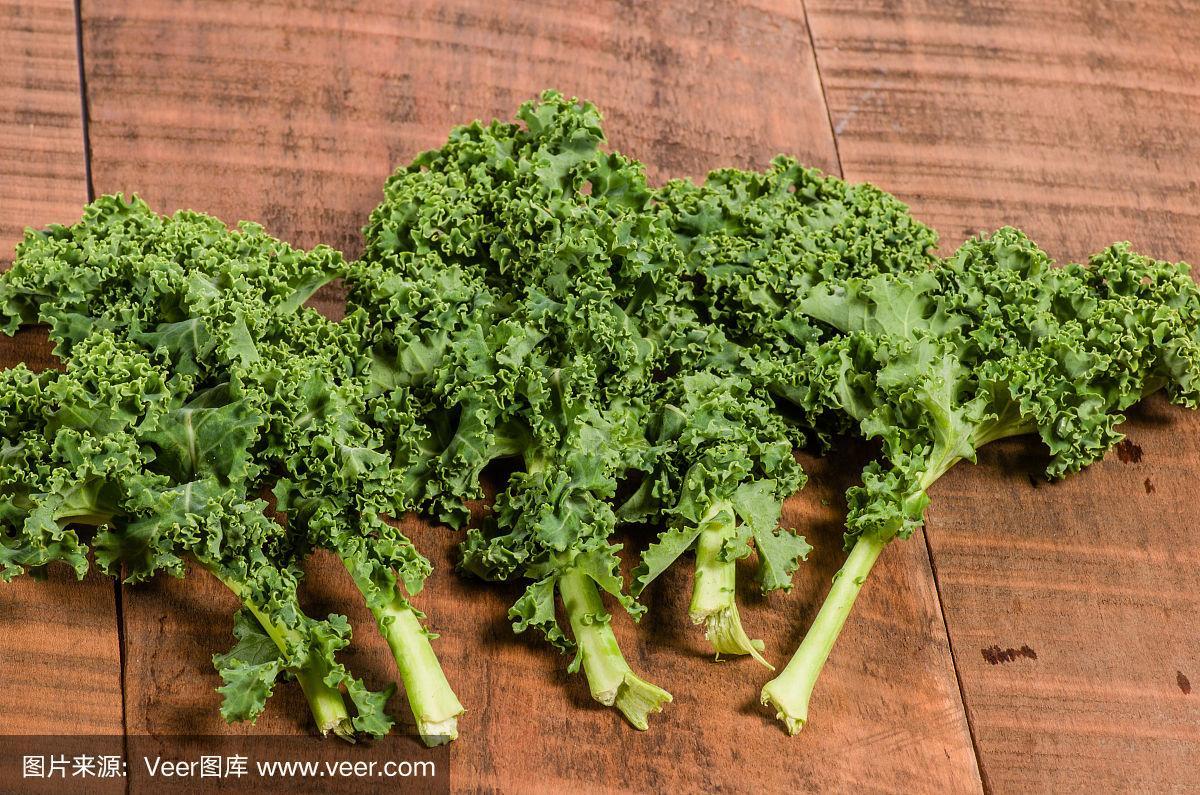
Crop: unknown
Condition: cabbage